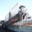
Label: truck